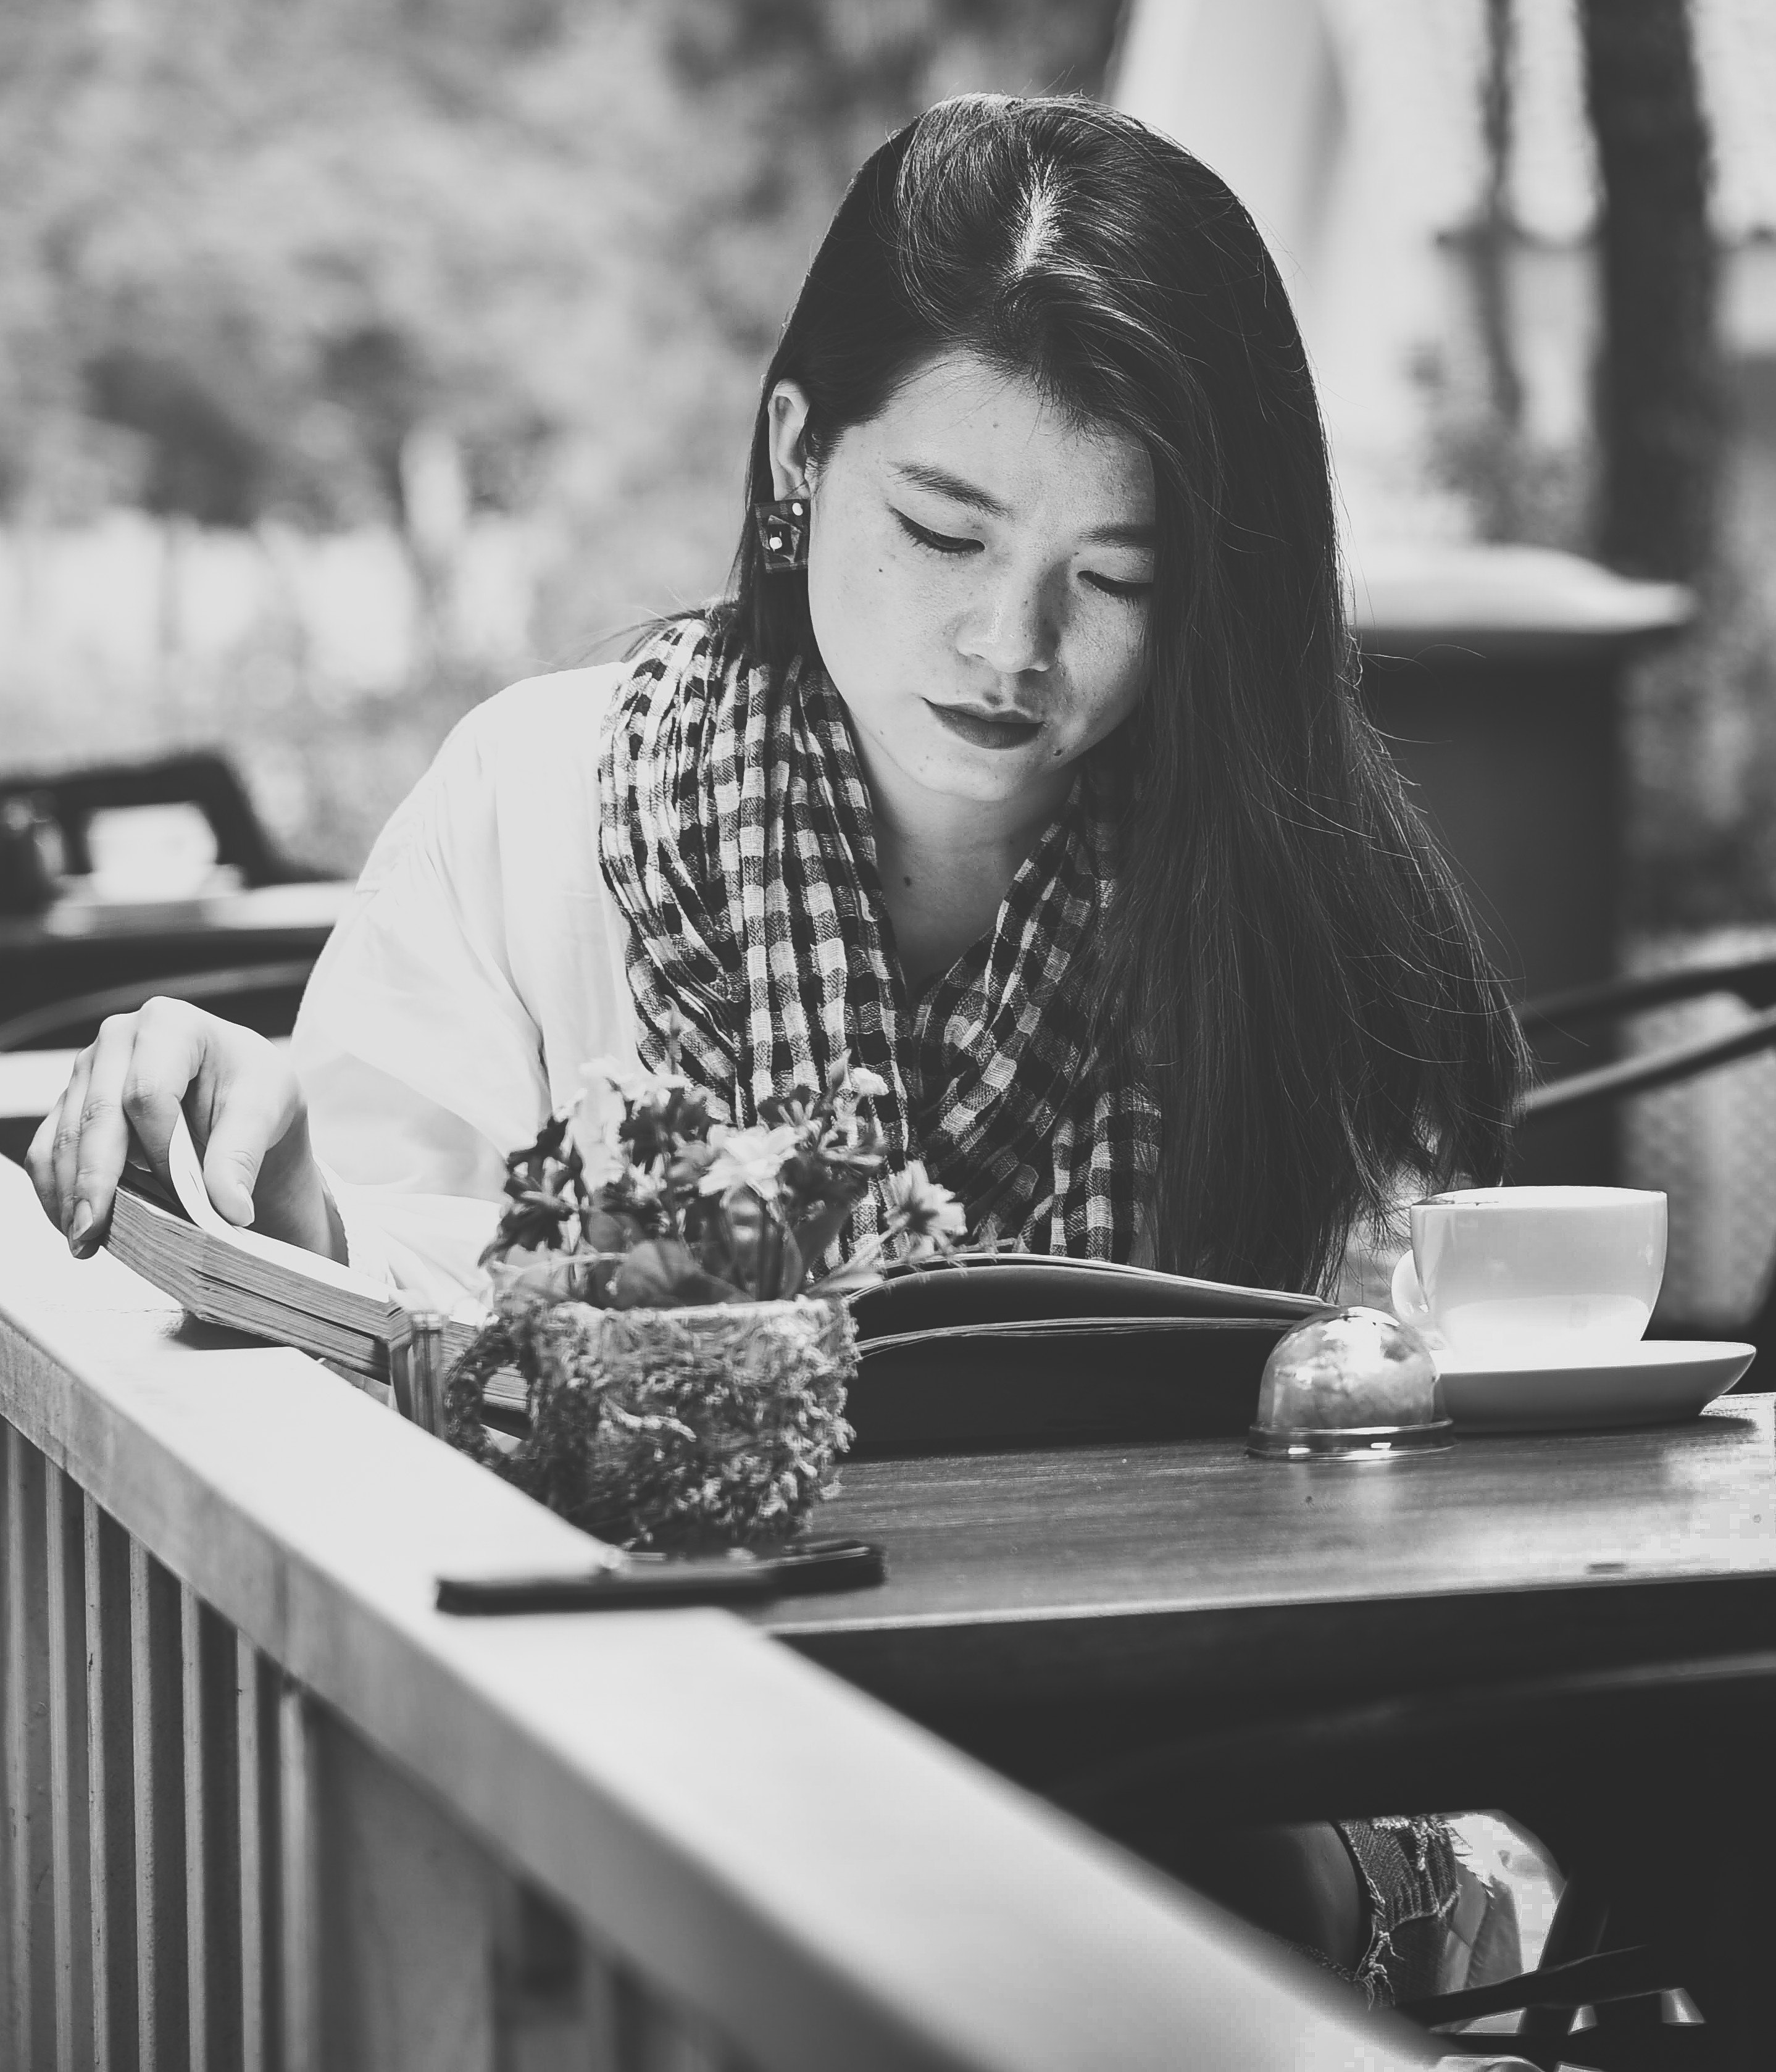
black and white, monochrome, photography, monochrome photography, sitting, smile, style